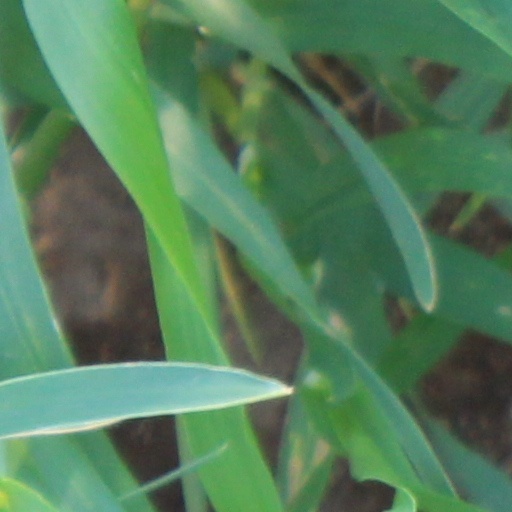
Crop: wheat